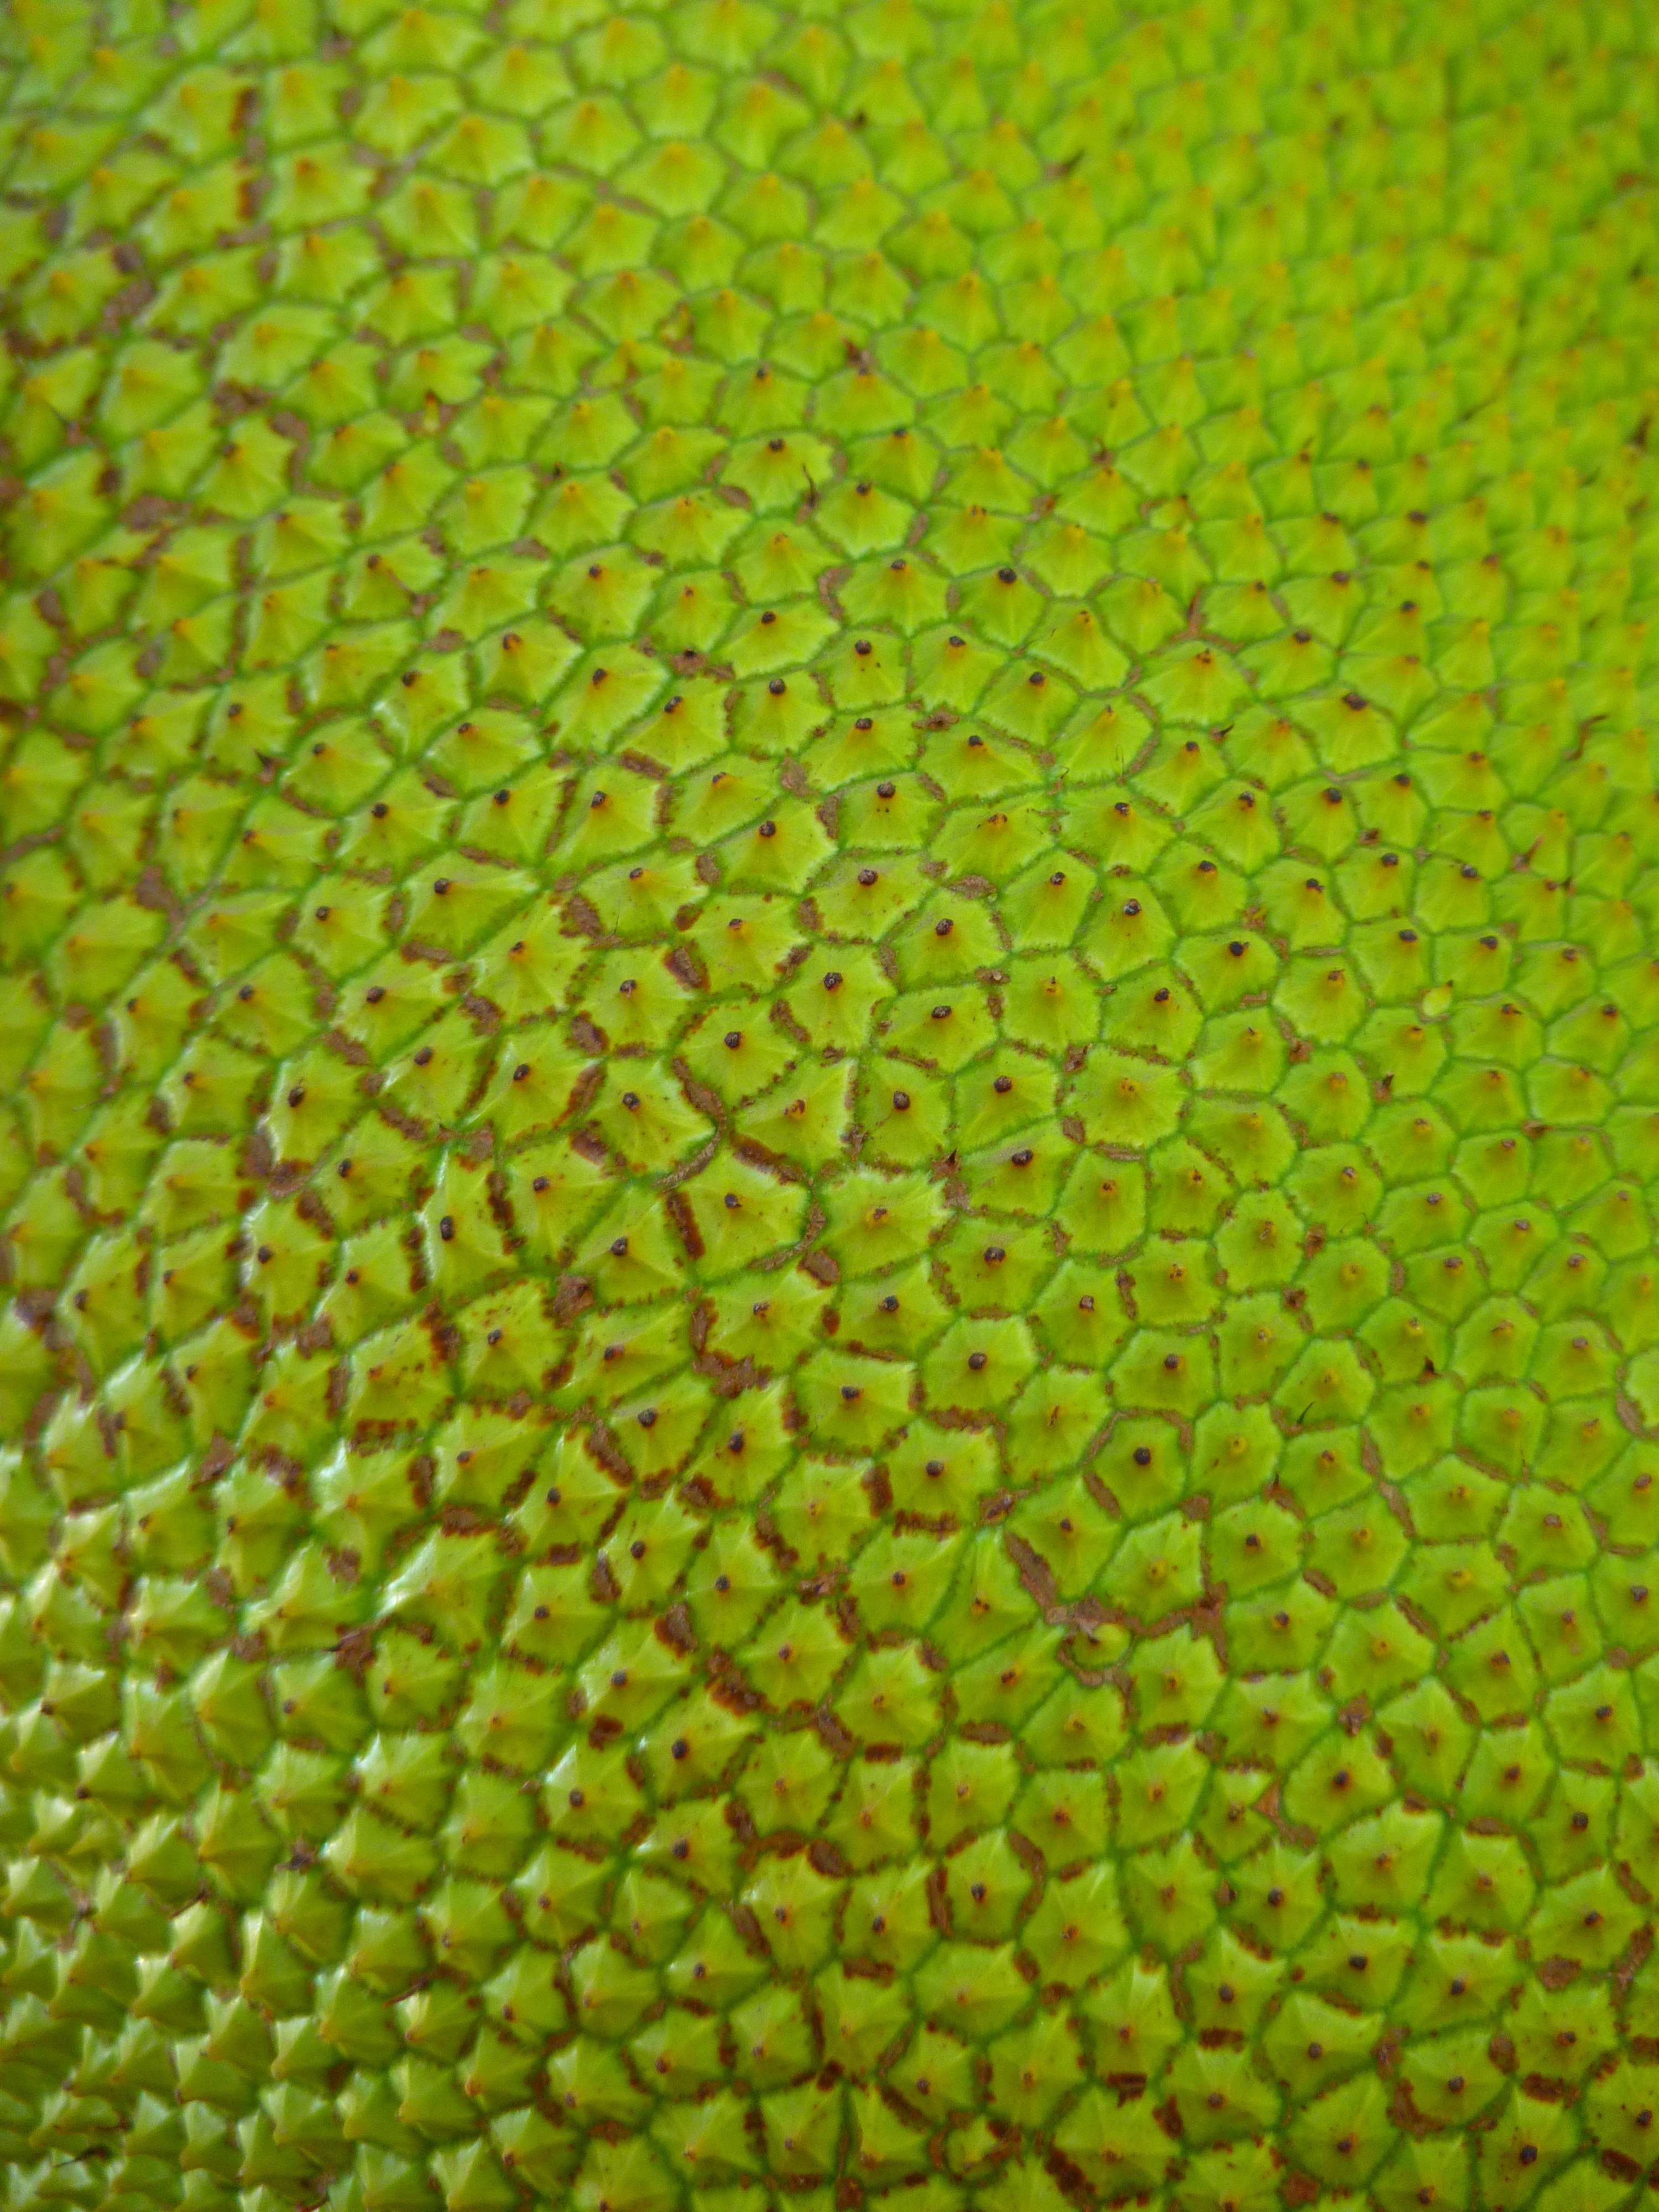
grass, plant, fruit, leaf, flower, green, produce, crop, yellow, delicious, circle, net, large, flooring, flowering plant, land plant, jack jackfrucht